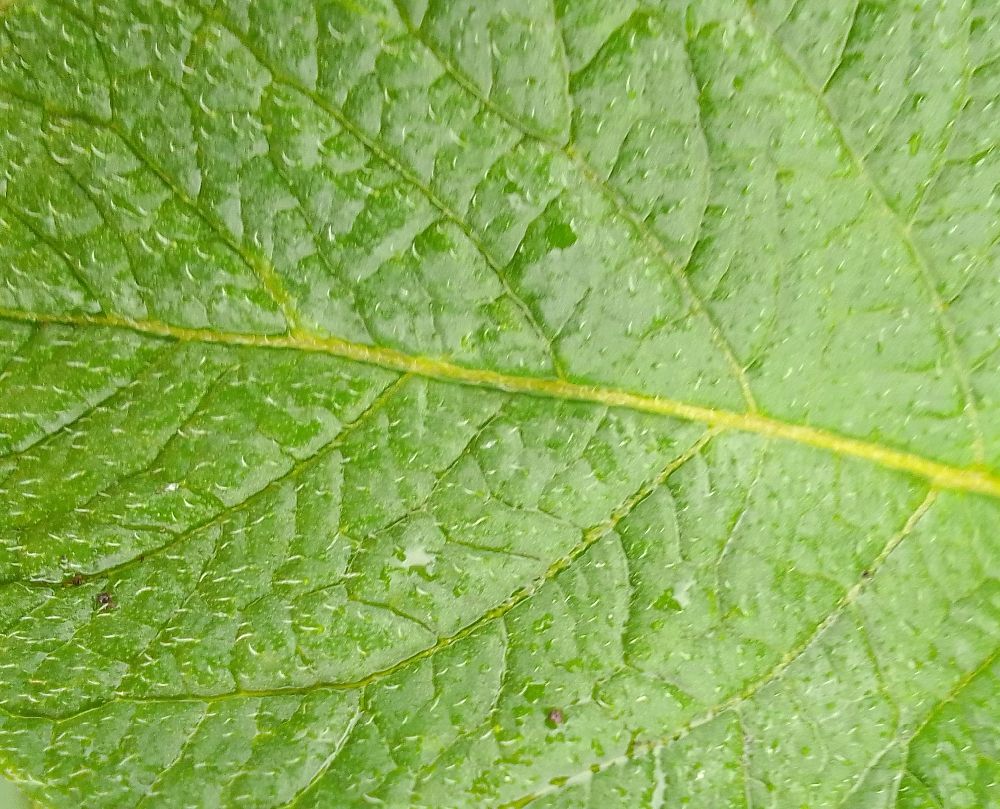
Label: Healthy